Shell script

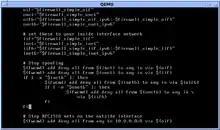
Editing a FreeBSD shell script for configuring ipfirewall

A shell script is a computer program designed to be run by a Unix shell, a command-line interpreter. The various dialects of shell scripts are considered to be command languages. Typical operations performed by shell scripts include file manipulation, program execution, and printing text. A script which sets up the environment, runs the program, and does any necessary cleanup or logging, is called a wrapper.